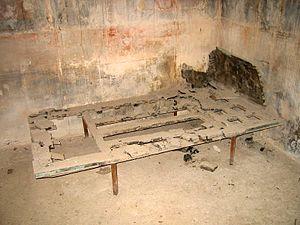
Herculanum était une ville romaine antique située dans la région italienne de Campanie, détruite par l'éruption du Vésuve en l'an 79 apr. J.-C., conservée pendant des siècles dans une gangue volcanique et remise au jour à partir du XVIIIᵉ siècle par les Bourbon-Deux-Siciles qui régnaient sur Naples.